Immigration to Besançon

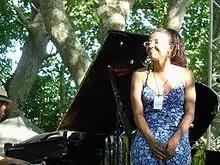
Mina Agossi at the Charlie Jazz Festival, July 2, 2005.

For years, former soldiers who chose to settle in Besançon lived in abandoned casemates in the glacis near the Viotte train station, often in “appalling conditions,” until a coalition of local figures, including Mayor Jean Minjoz, Freemason Henri Huot, Protestant pastor Jean Carbonare, and Abbé Chays, intervened to secure more humane living conditions. In the 1960s, several transitional housing projects were established to accommodate colonial veterans and newly arrived North African workers. These included the Founottes site (later renamed Escale), Amitié, and Acacias. North African immigrants also settled in newly developed neighborhoods, such as Clairs-Soleils, Montrapon-Fontaine-Écu, and later Planoise, Orchamps, Palente, and the “408".